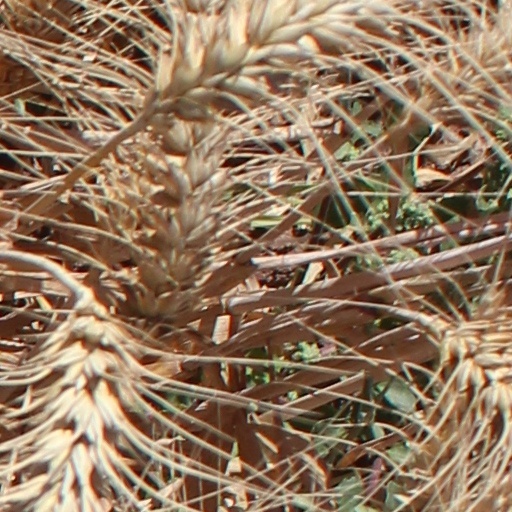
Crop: wheat